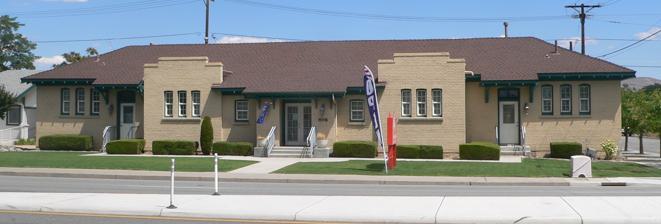
Building: Mary Lee Nichols School
Country: United States of America
Year built: 1917
United States historic place Mary Lee Nichols School U.S. National Register of Historic Places View from the west, across Pyramid Way Show map of Nevada Show map of the United States Location 400-406 Pyramid Way, Sparks, Nevada Coordinates 39°32′13″N 119°45′09″W / 39.53706°N 119.75263°W / 39.53706; -119.75263 Area 0.3 acres (0.12 ha) Built 1917 Built by Bernasconi, U. Architect DeLongchamps, F. Architectural style Mission/spanish Revival NRHP reference No. 02001277 Added to NRHP October 31, 2002 The Mary Lee Nichols School , located at 400-406 Pyramid Way in Sparks, Nevada , was built in 1917 and expanded in 1920 and 1927.  It was designed by architect Frederick DeLongchamps and it was also a work of U. Bernasconi.  DeLongchamps designed the 1920 and 1927 expansions as well.  It includes Mission/spanish Revival architecture .  It was listed on the National Register of Historic Places in 2002. At the time of its NRHP listing, the school was in very good condition, with only very modest changes—including along its roofline—from the original appearance of the school.  It was then being modified for use by Spark's Foster Grandparent program. References